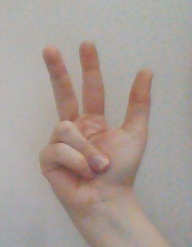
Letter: al